Igarapé do Lago

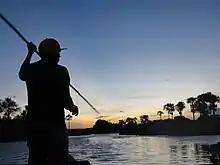
Sunset on the river near Igarapé do Lago

Igarapé do Lago has a school, a community centre, and a police station. Since 2018, Igarapé do Lago has a health care centre and an ambulance. In 2011, the village was certified as a "quilombo", and has been given its own territory similar to the indigenous territories.